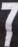
Number: 7